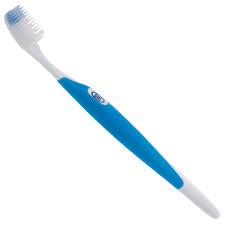
Waste category: trash